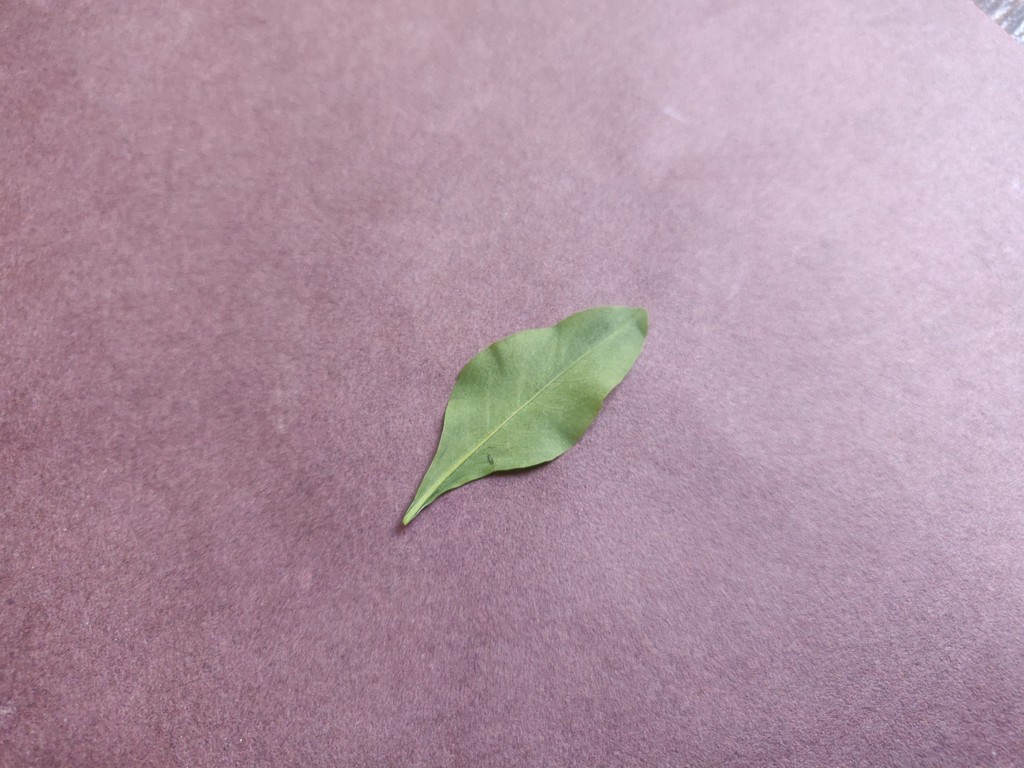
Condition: Healthy
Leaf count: single
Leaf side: back